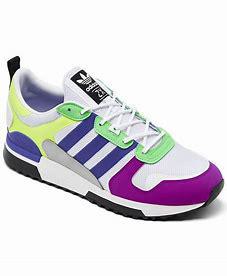
Brand: Adidas
Model: ZX 700 HD